Martha MacCallum

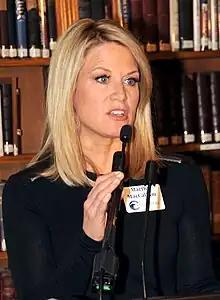
MacCallum in 2014

Martha Bowes MacCallum (born January 31, 1964) is an American journalist and news anchor for Fox News. She is the executive editor and anchor of "The Story with Martha MacCallum", broadcast from Manhattan Monday through Friday at 3PM ET, and co-anchor of Fox News Election coverage. MacCallum joined the network in 2004 and is based in New York City. Her interviews with President Donald Trump, President Barack Obama, First Lady Laura Bush, Supreme Court Justice Brett Kavanaugh and others have been featured on her programs.